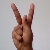
The image shows a hand gesture representing the letter 'K' in Indian Sign Language.